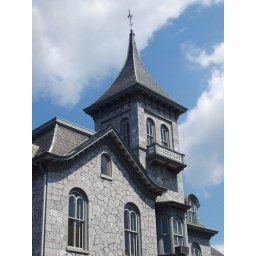
This is downtown Harrisburg on the Susquehanna River. Cold stone against the crisp, blue sky. I liked the contrast.